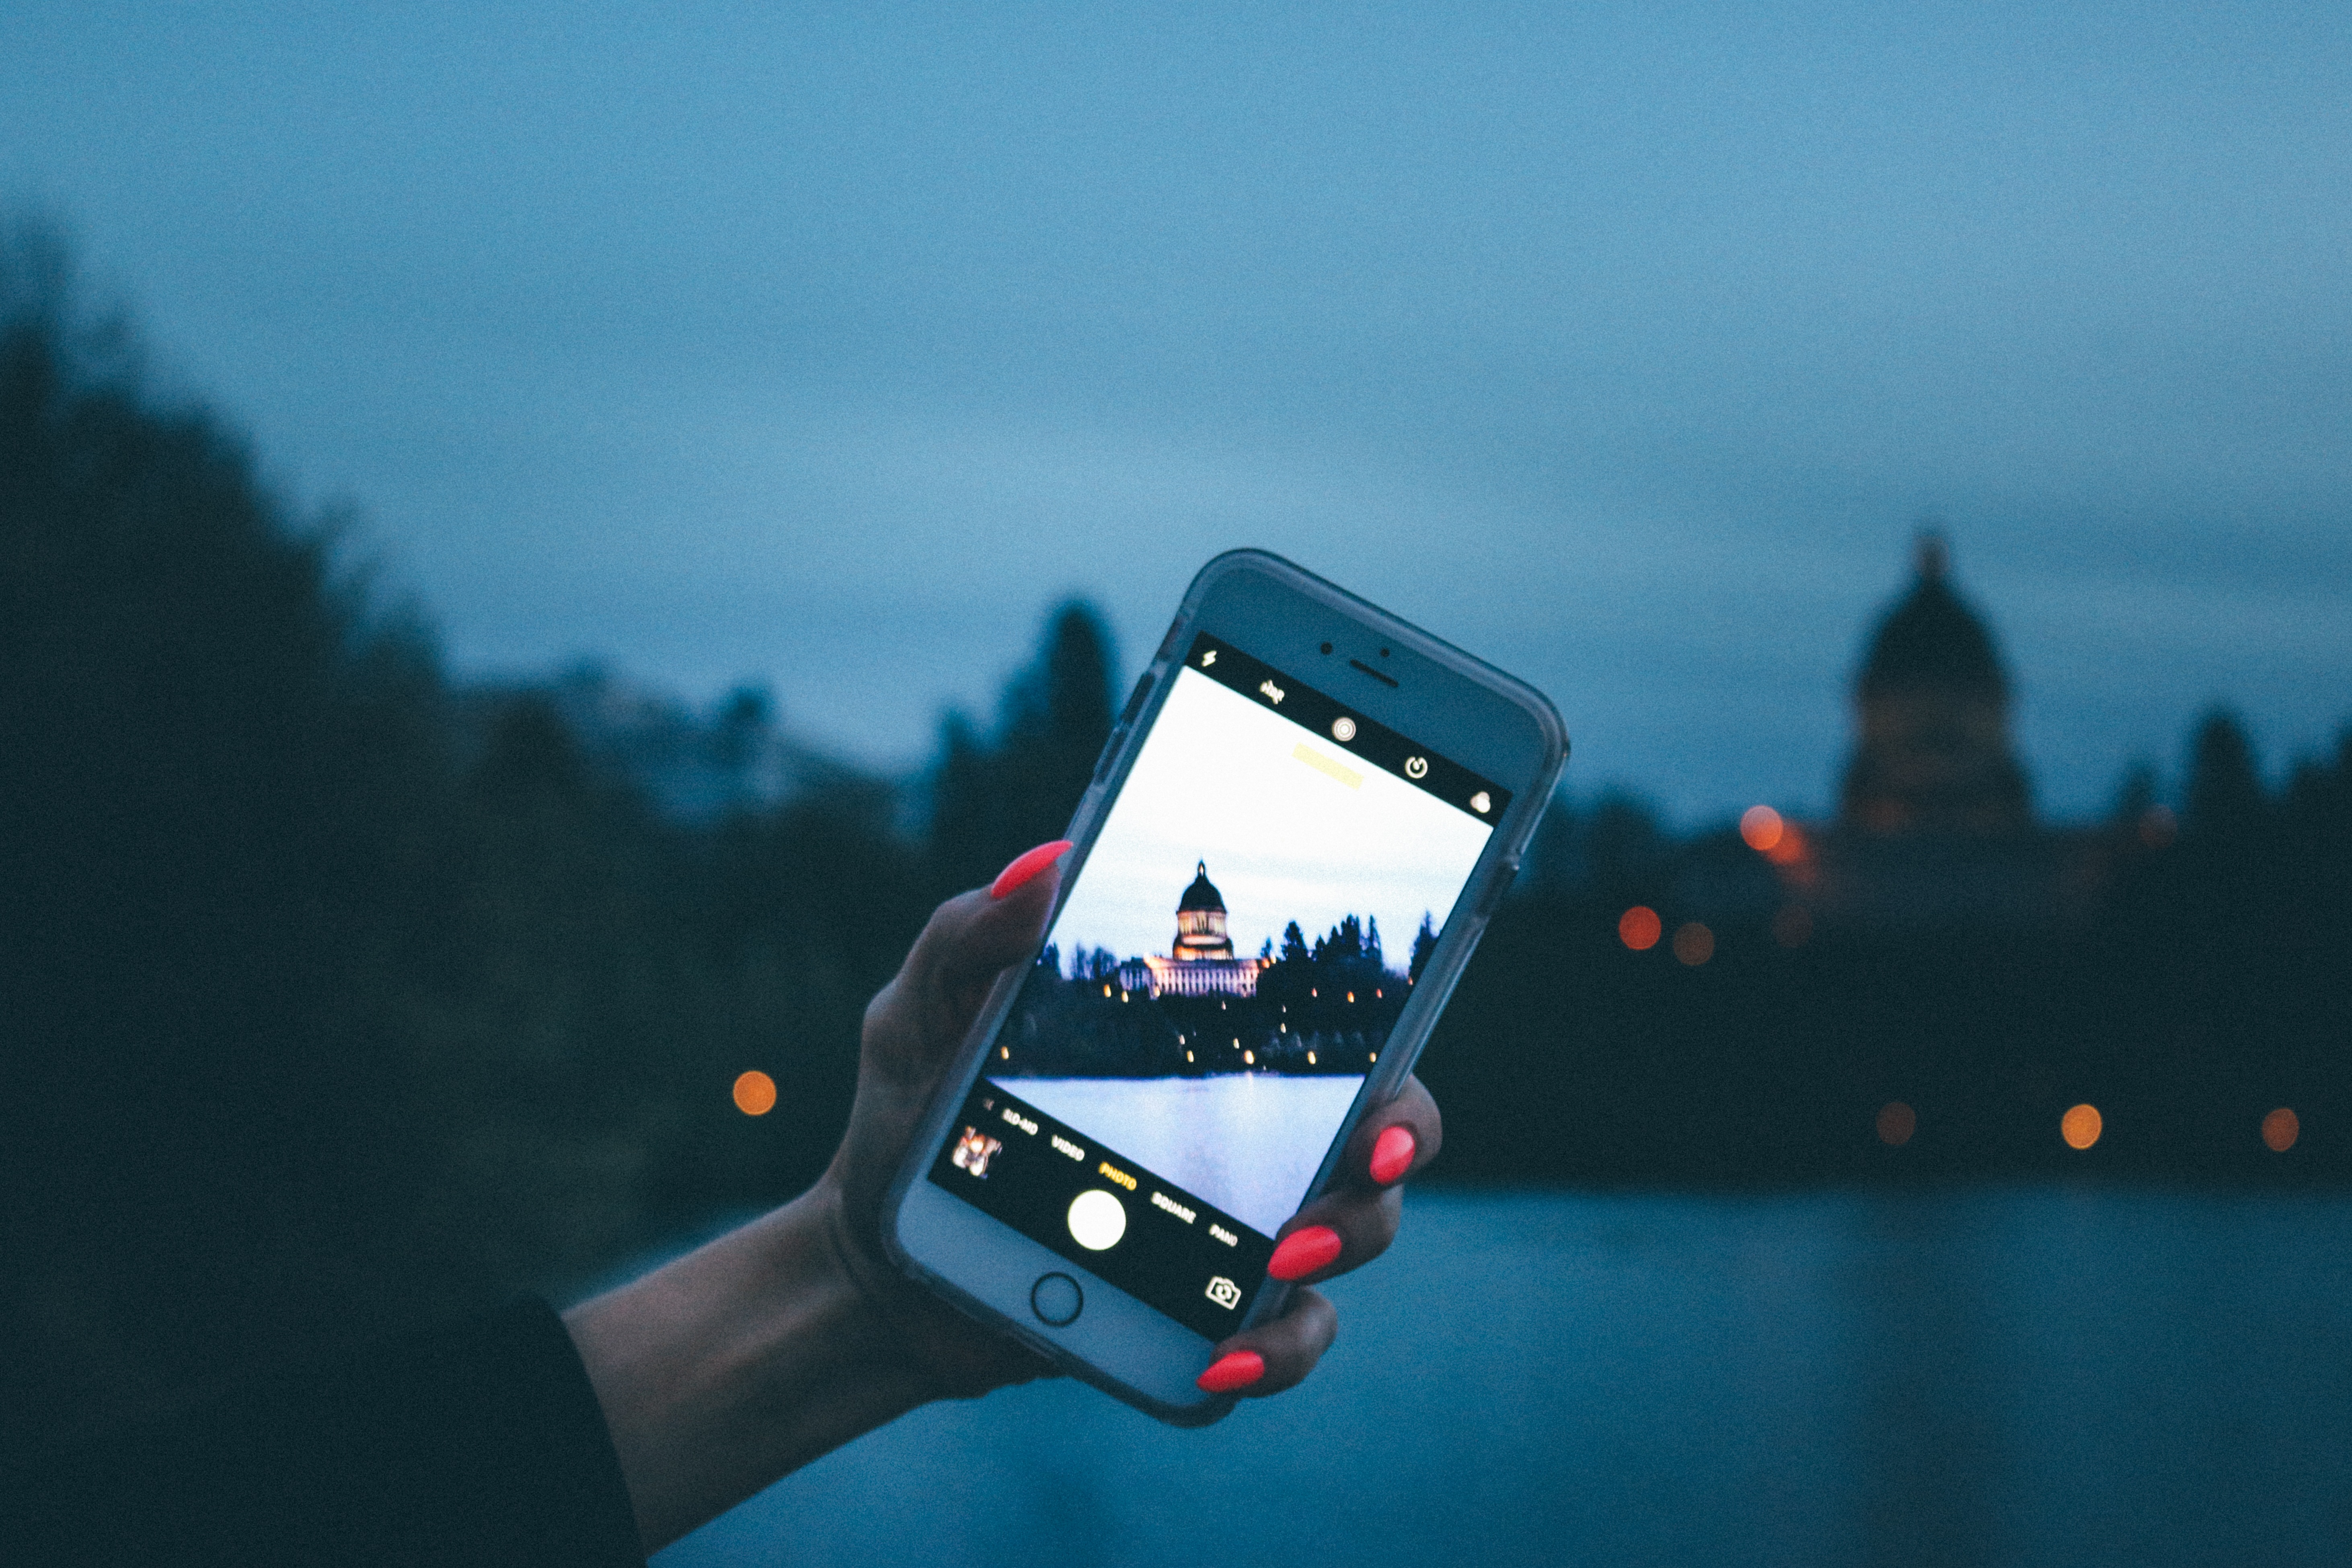
iphone, hand, light, architecture, sky, woman, lake, building, travel, evening, spring, park, usa, america, landmark, blue, historic, washington, politics, state, nails, united, dome, capitol, screenshot, atmosphere of earth, computer wallpaper